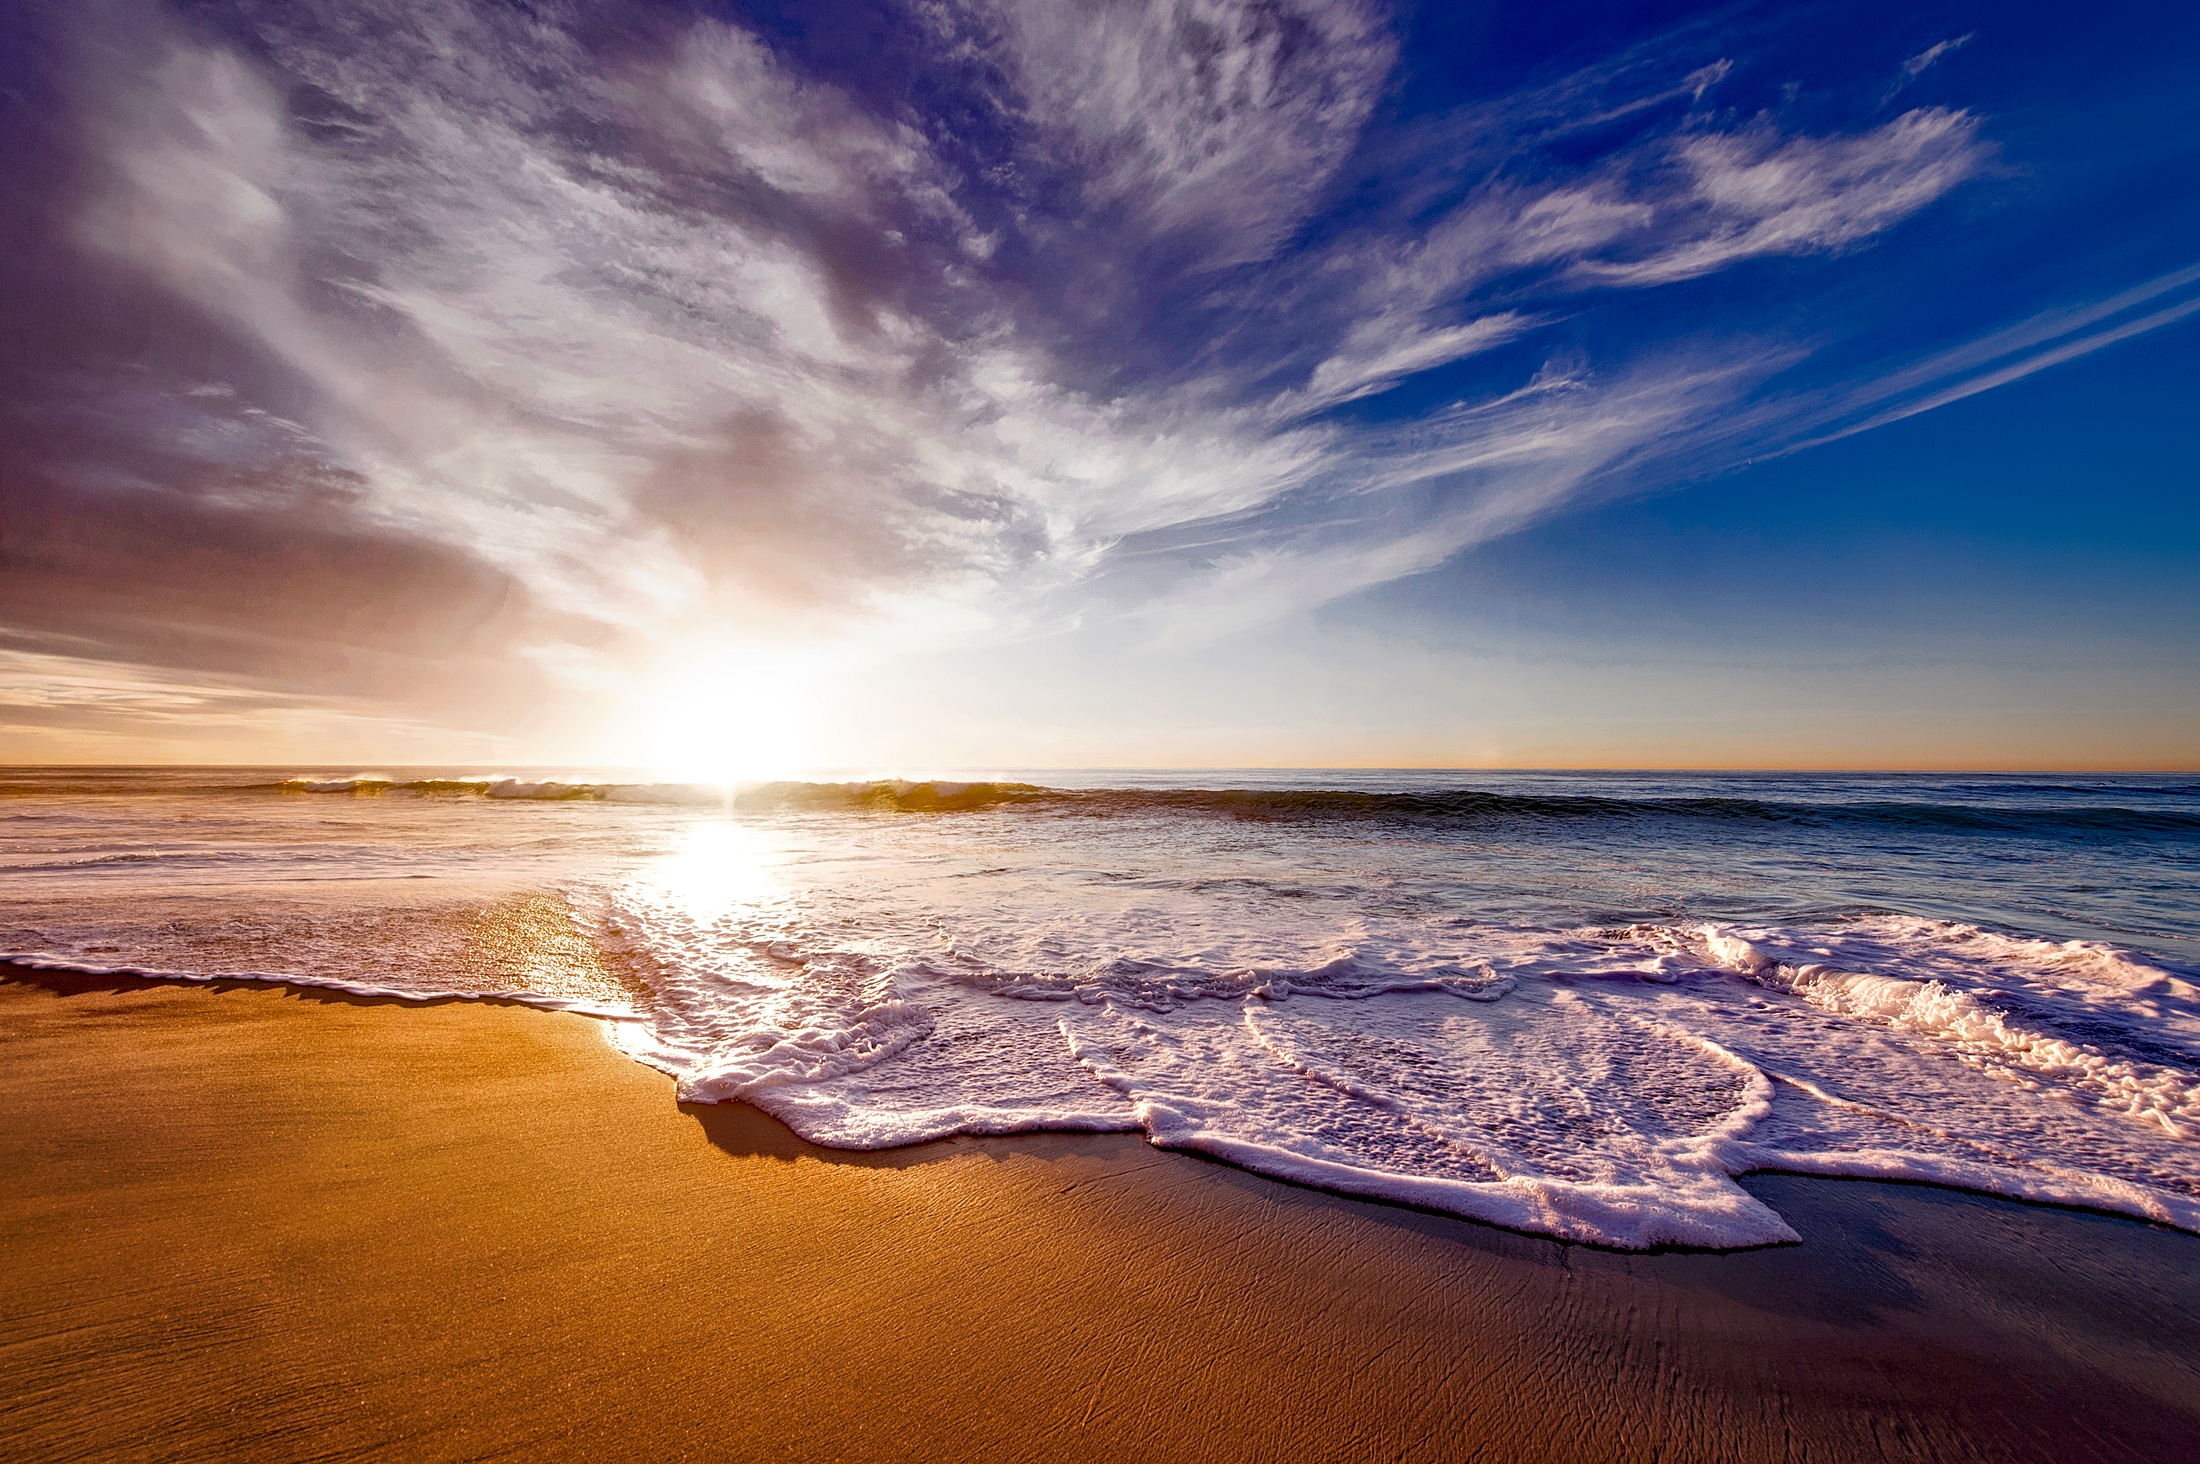
beach, landscape, sea, coast, nature, sand, rock, ocean, horizon, cloud, sky, sun, sunrise, sunset, sunlight, morning, shore, wave, dawn, atmosphere, vacation, dusk, evening, reflection, holiday, seashore, california, material, body of water, hdr, waves, clouds, beautiful, afterglow, wind wave